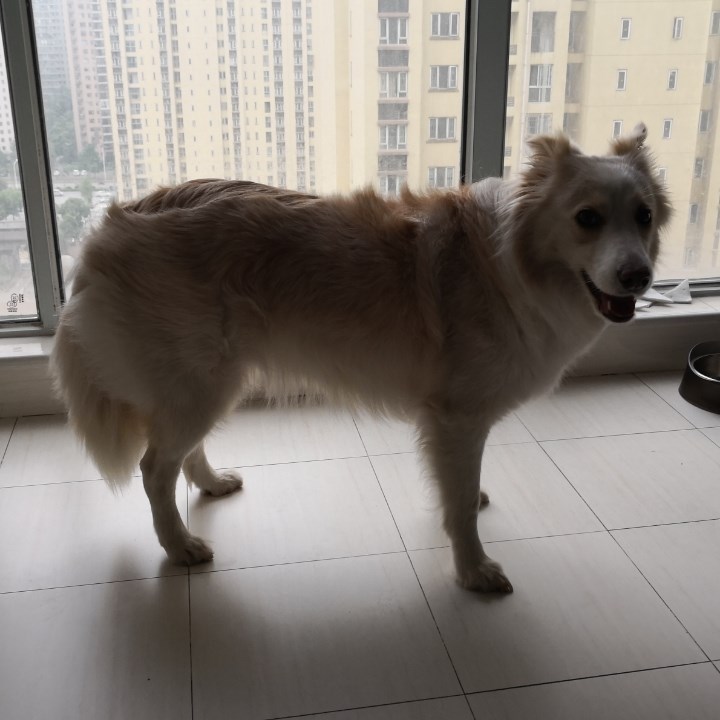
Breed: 2594-n000109-Border_collie